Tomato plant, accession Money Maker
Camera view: bottom (45 deg); turntable rotation: 0 degrees
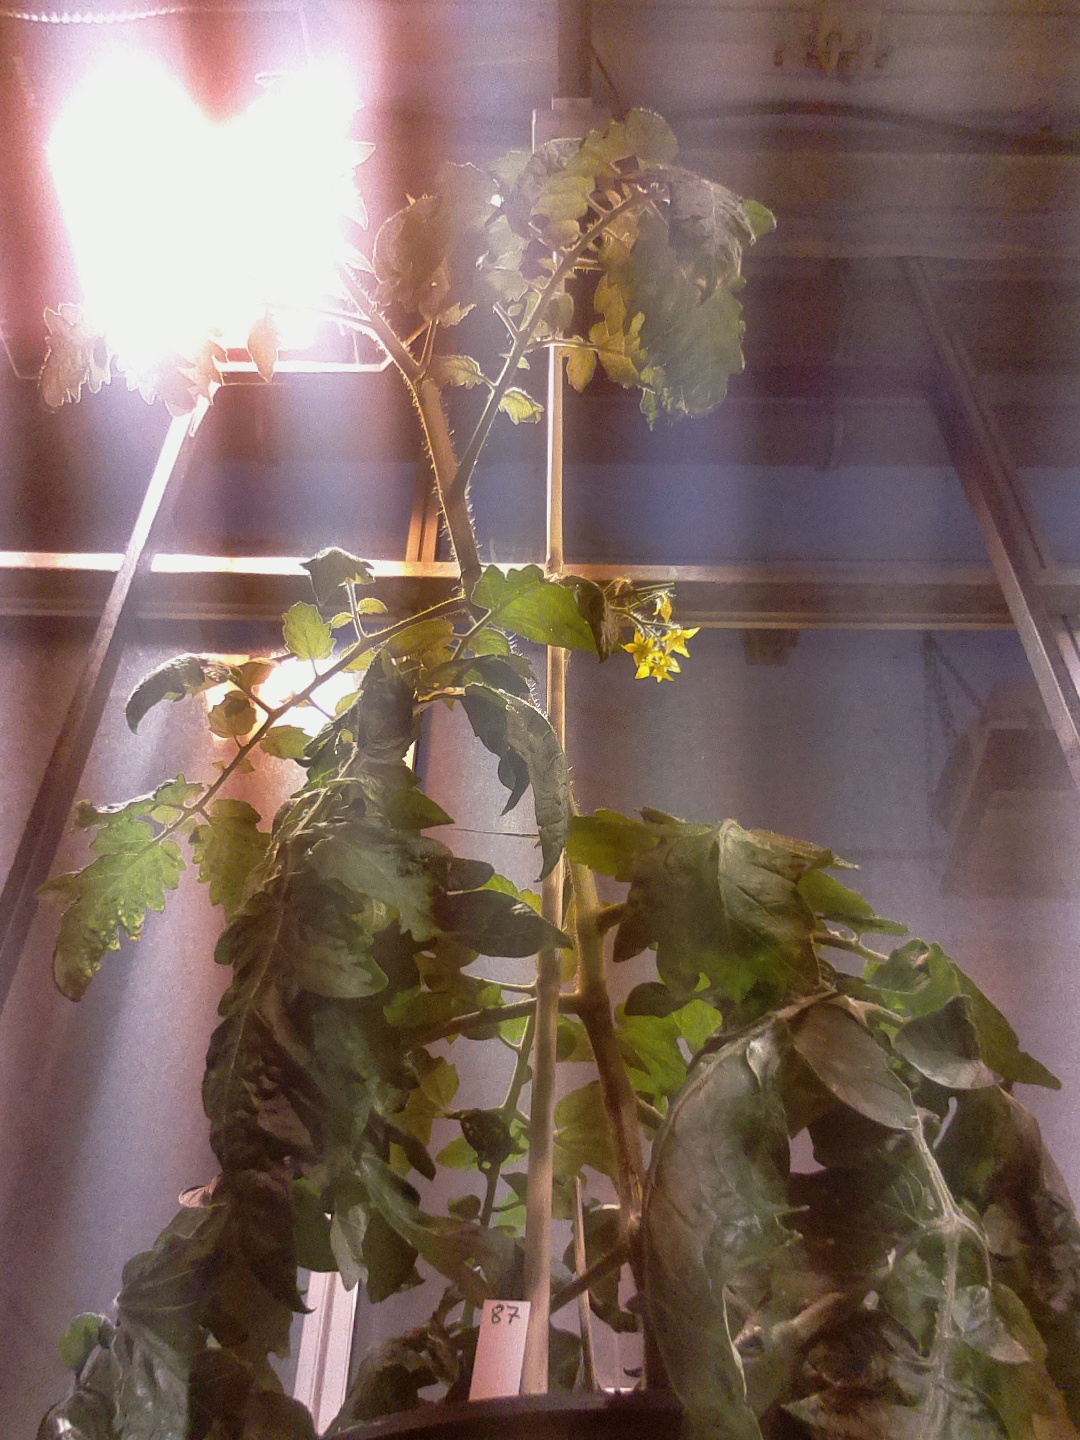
BBCH growth stage 68: Full flowering, 80%-90% of flowers open, more petals falling